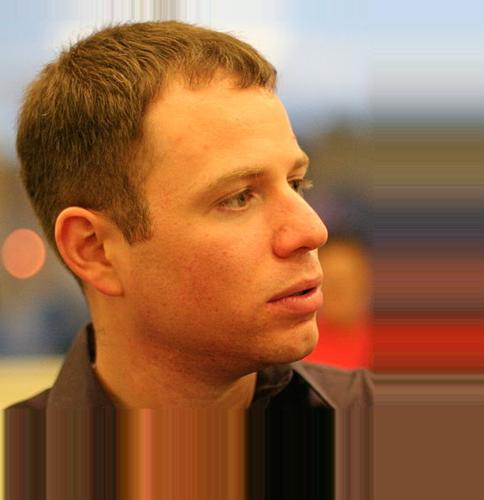
Age: 31